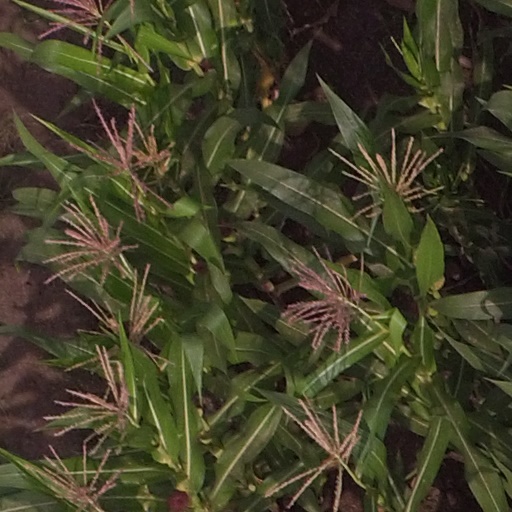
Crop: maize; corn